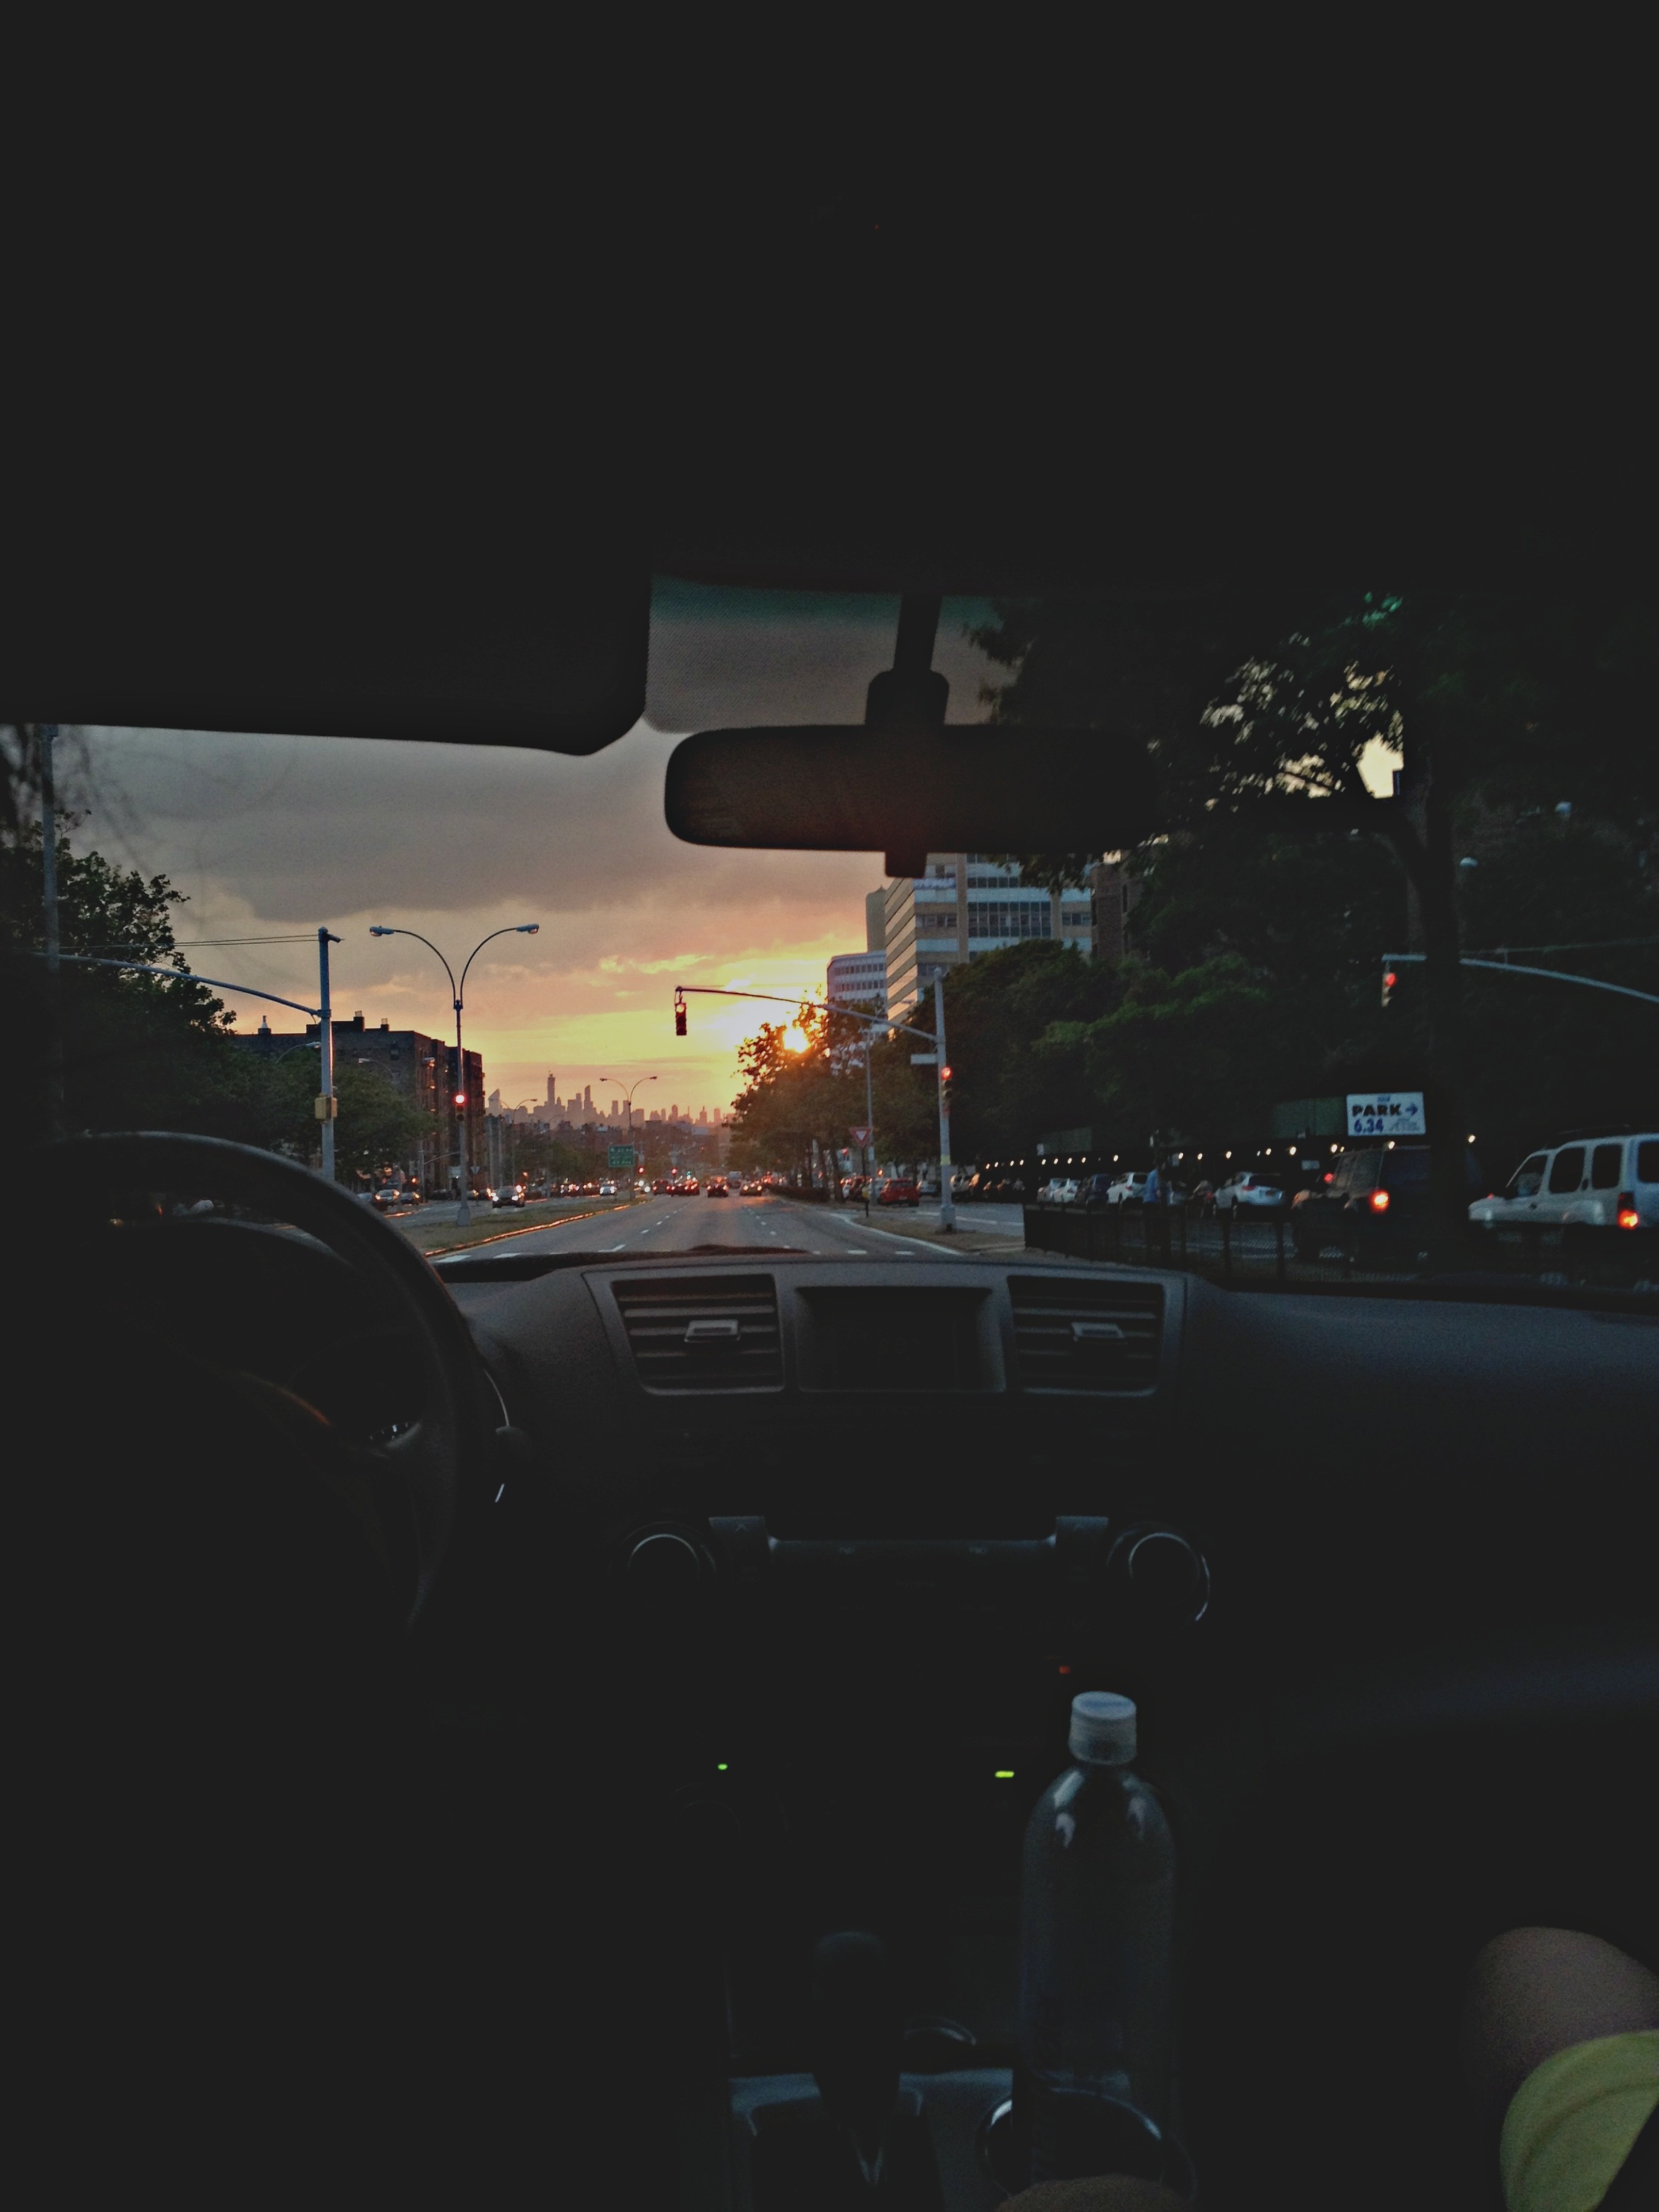
light, night, dusk, evening, reflection, darkness, lighting, screenshot, atmosphere of earth